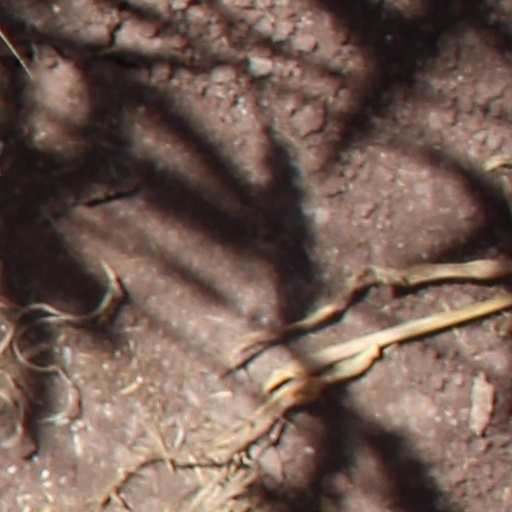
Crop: wheat